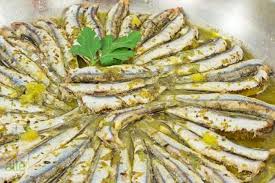
Yemek: hamsi